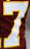
Number: 7